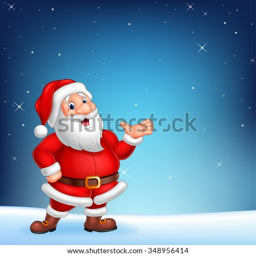
film character presenting on a night sky background